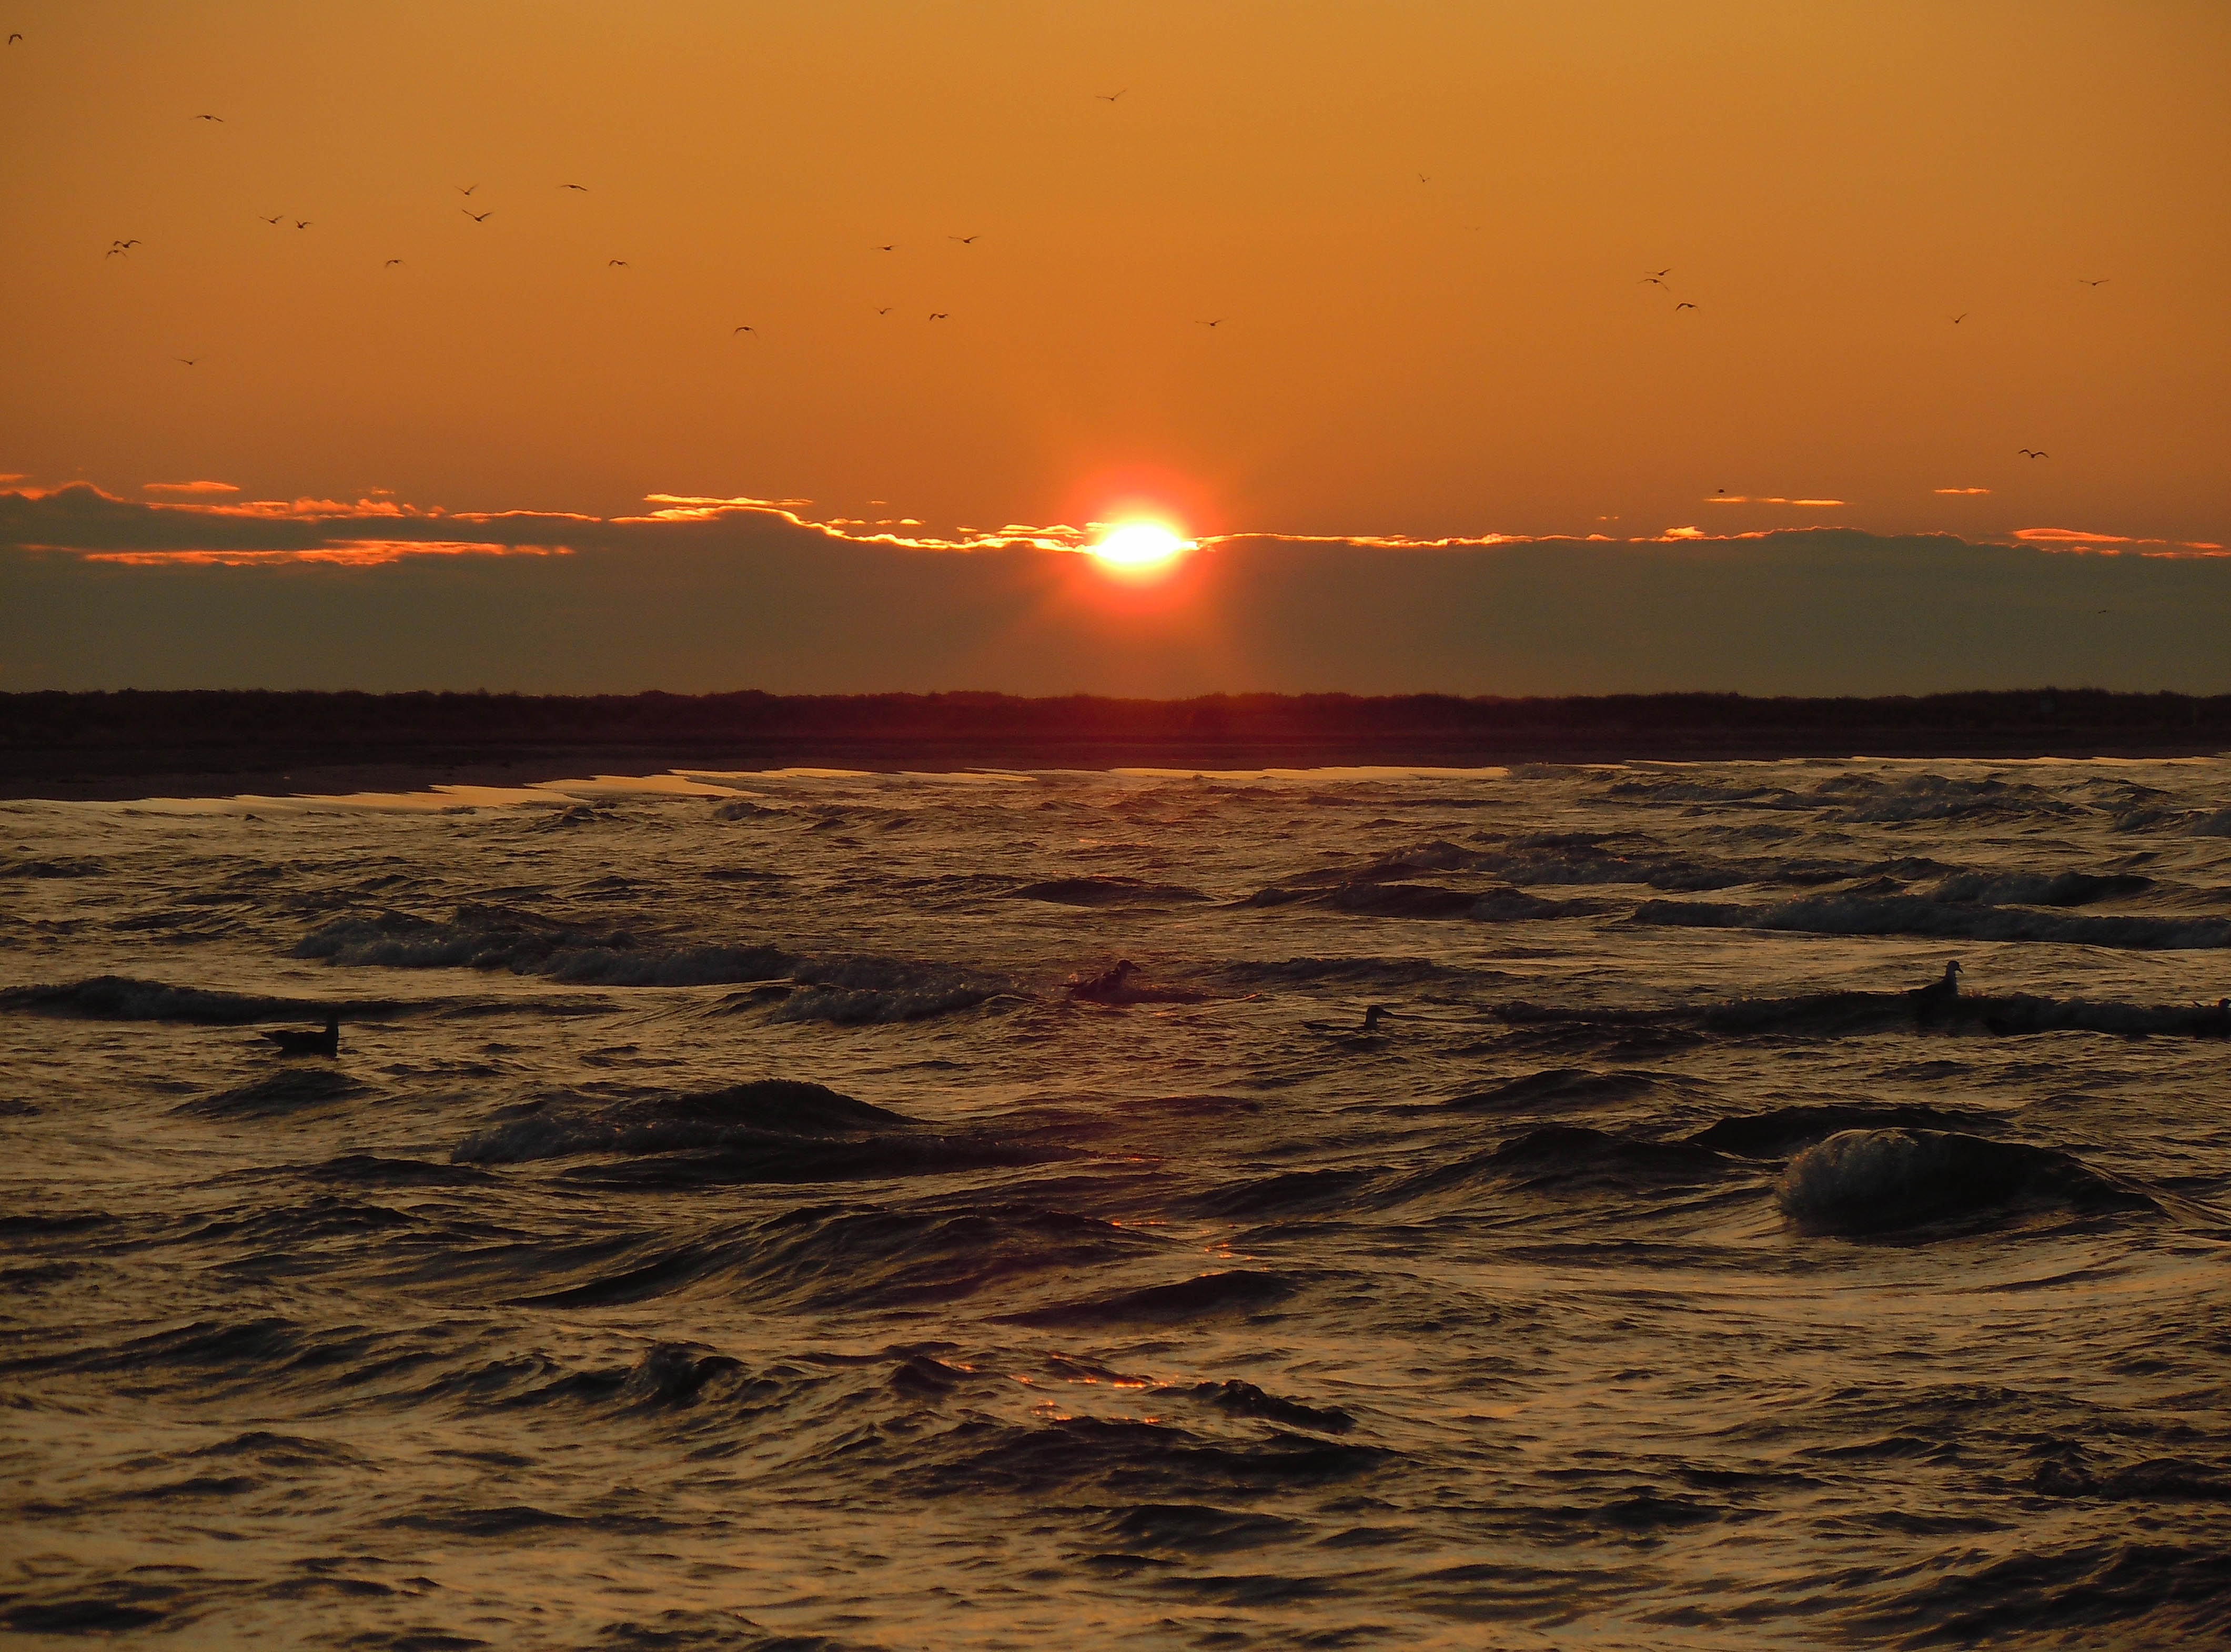
beach, sea, coast, sand, ocean, horizon, cloud, sun, sunrise, sunset, sunlight, morning, shore, wave, dawn, dusk, evening, reflection, body of water, north sea, abendstimmung, afterglow, wind wave